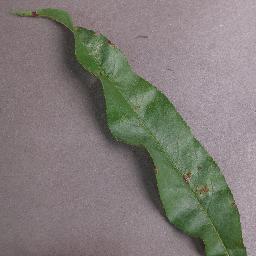
Label: Peach___Bacterial_spot